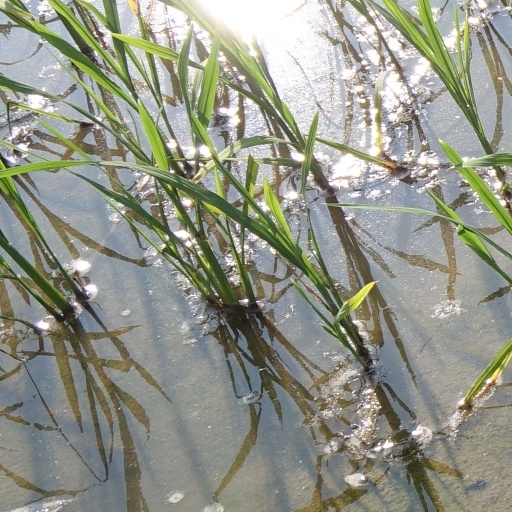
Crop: rice